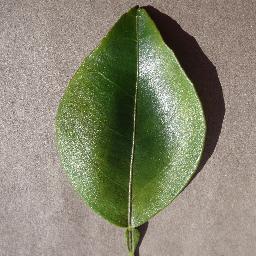
Label: Orange___Haunglongbing_(Citrus_greening)